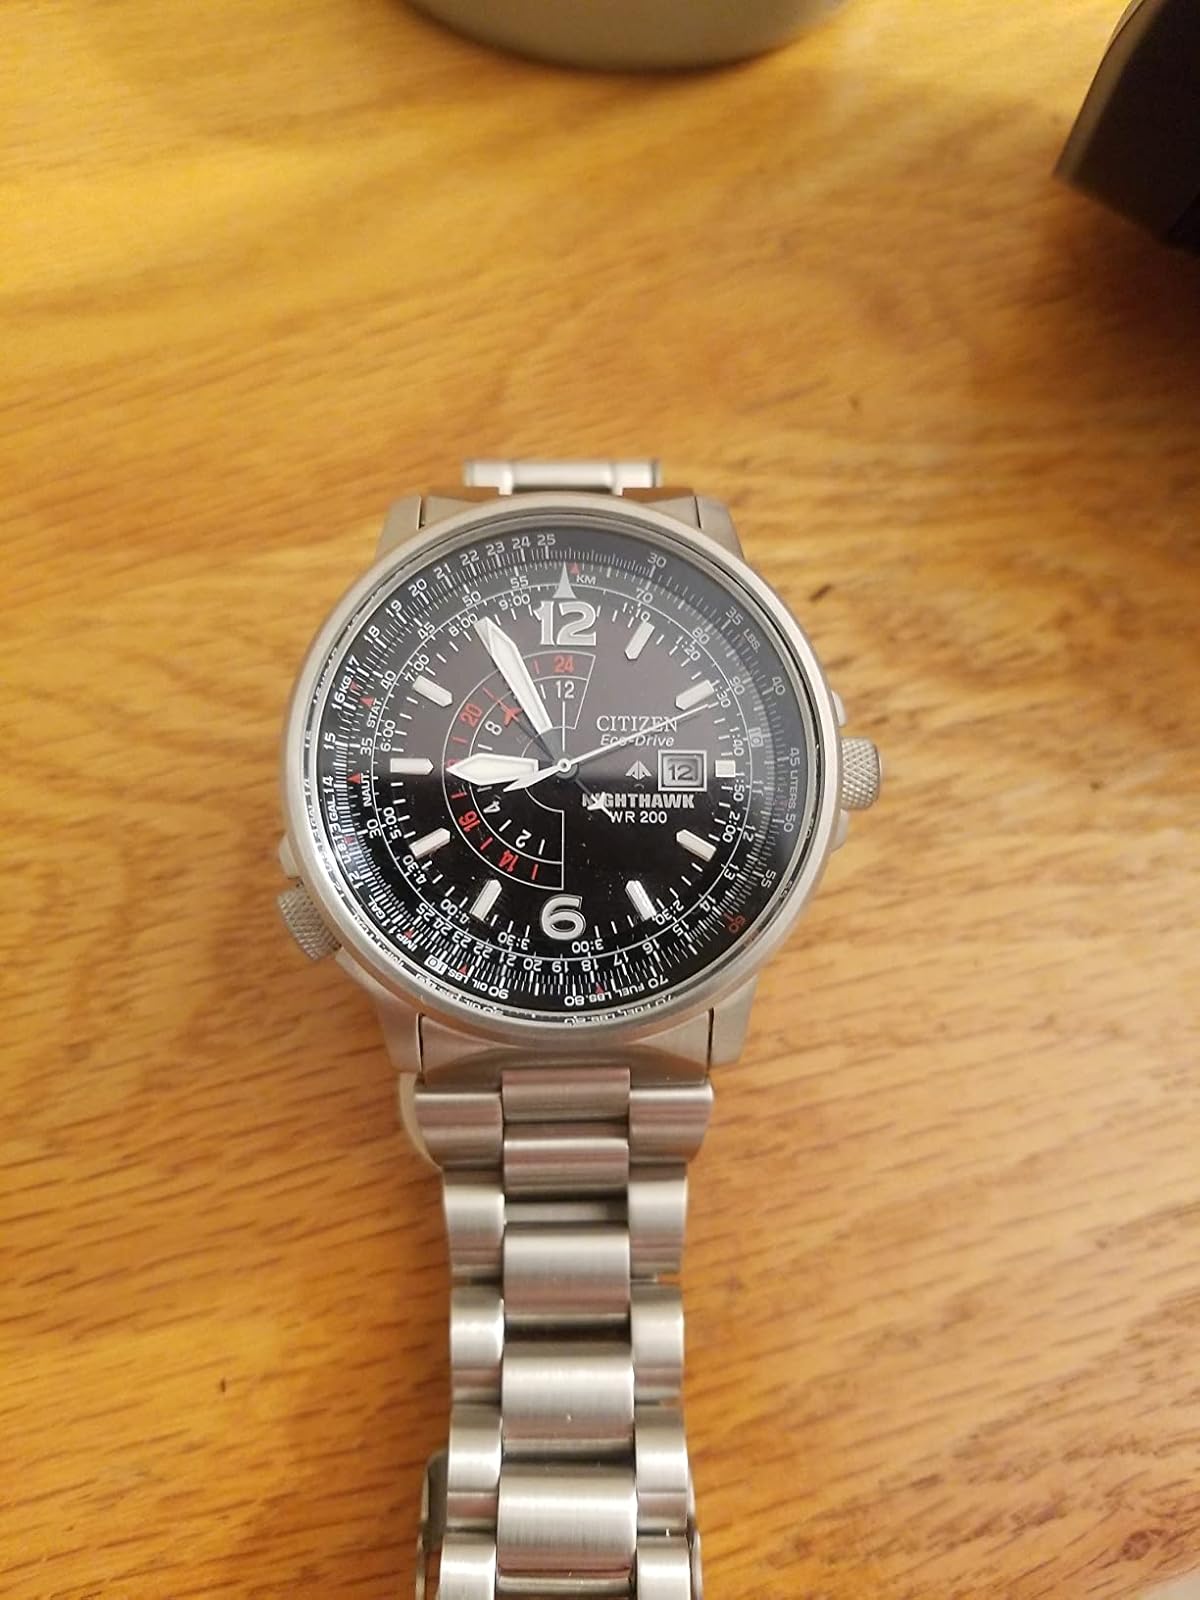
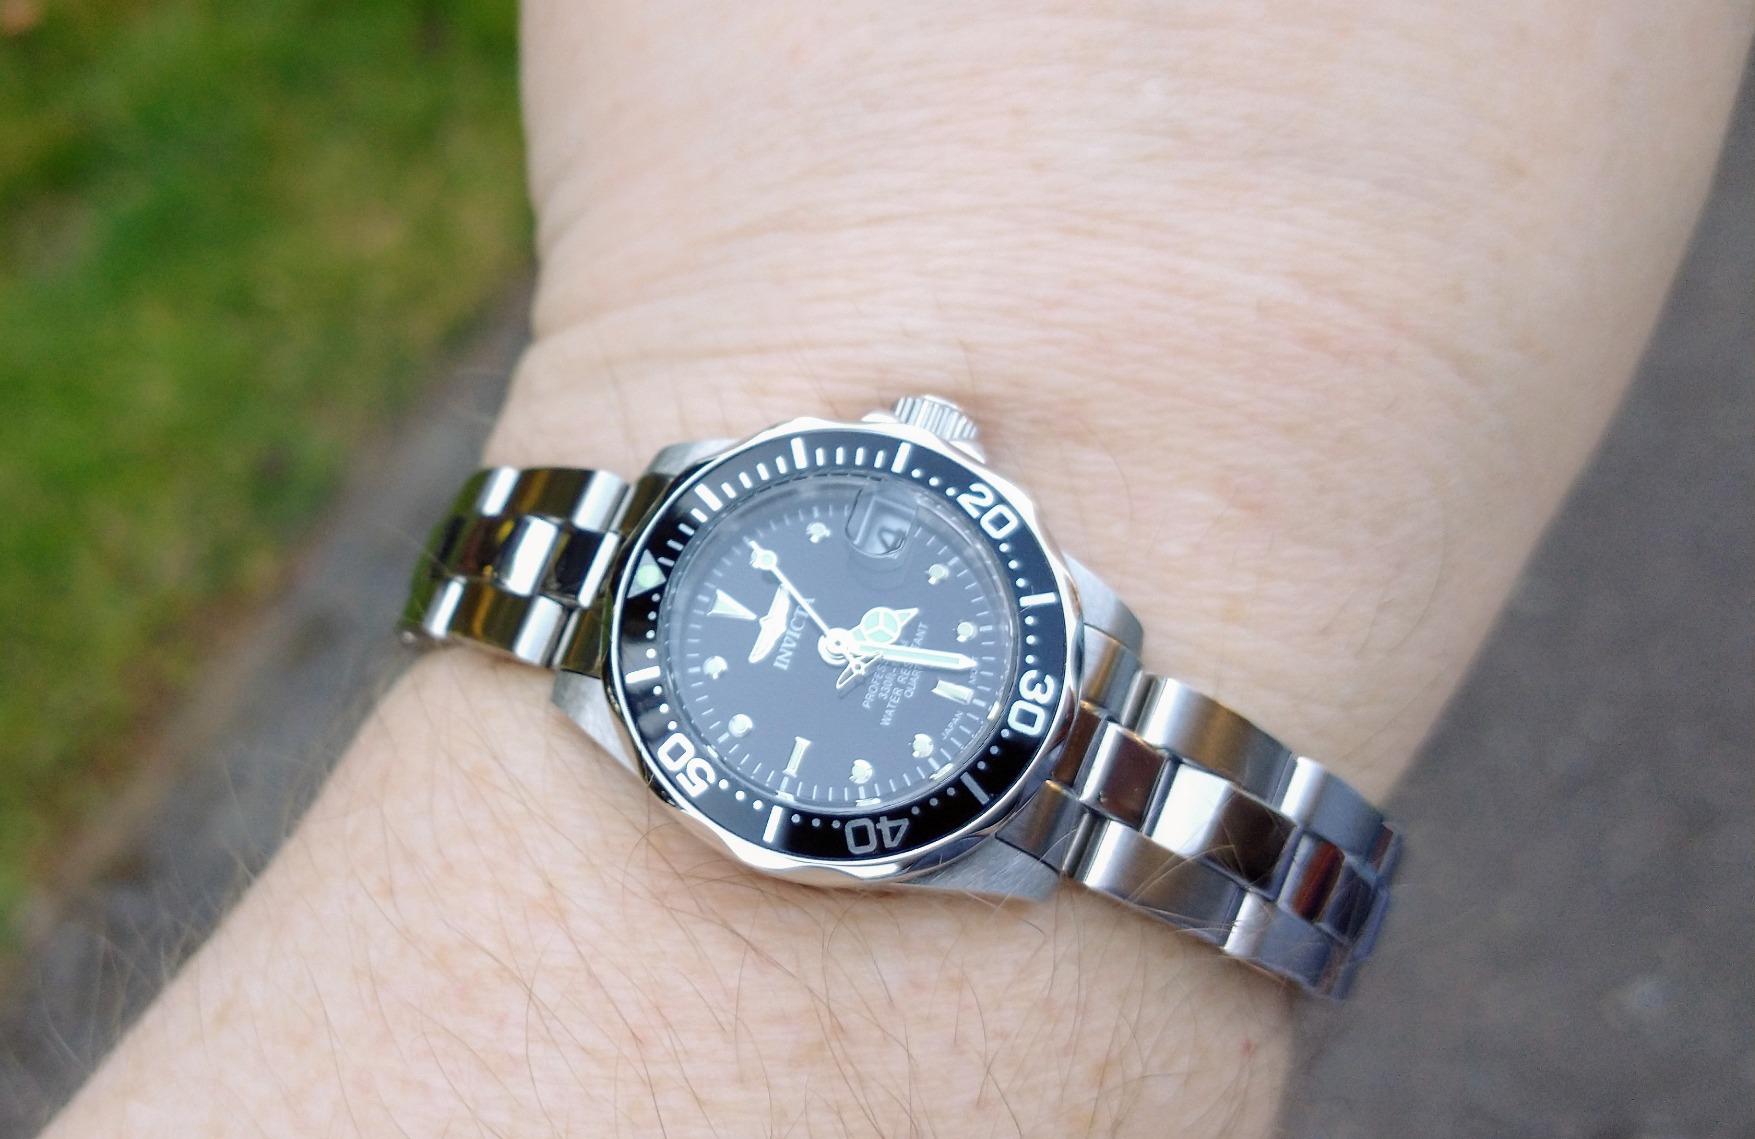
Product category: accessories_watch
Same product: no